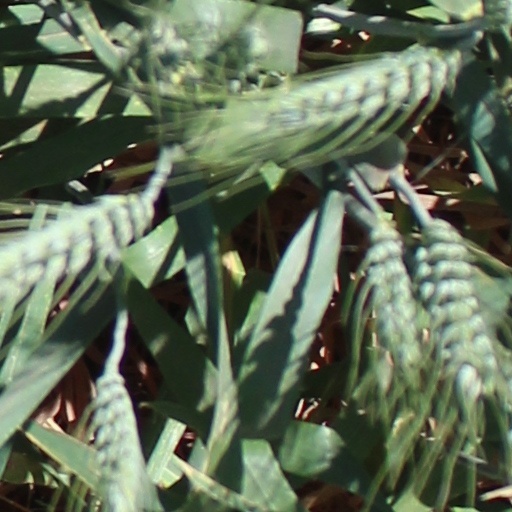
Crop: wheat